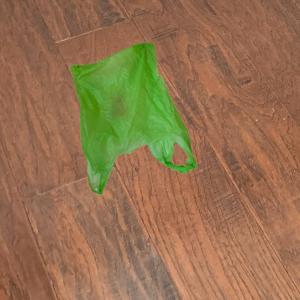
Label: plasticbags